1954 FIFA World Cup final

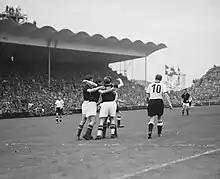
The Hungarians celebrating their first goal

During the tournament, the Hungarian team took residence in a hotel in the town center of Solothurn. This had several repercussions. As Hungary's semi-final against Uruguay was decided only after extra time, the team missed the return bus from Lausanne, and had to organize private cars that arrived only late at night. The evening before the final, a village fair took place in front of the hotel that lasted until the early morning hours and disrupted the players' sleep. Further, Herberger's assistant Albert Sing checked into the hotel, from where he reported about the Hungarian team preparations.